Wetlands and islands in Germanic paganism

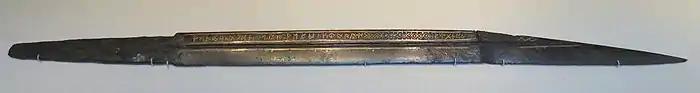
The Anglo-Saxon Seax of Beagnoth, found in the Thames and dating to the 9th-10th century CE

The reduction in depositions seen in Scandinavia during the Germanic Iron Age was not permanent, with depositions of items such as weapons, jewellery, coins and tools resurfacing again during the late 8th century until the beginning of the 11th century CE, when depositions again reduce, coinciding with the increased establishment of Christianity. Weapon depositions in the Viking Age continue the practice seen previously in the Germanic Iron Age with only small numbers of items found and often at different sites than before. These sites include wetlands in regions inhabited by the Viking diaspora, in regions such as Ireland and modern France and the Netherlands. Consistent with this, the Byzantine De Administrando Imperio describes the Rūs Vikings performing sacrifices on St. Gregory's Island in the Dnipro river, which has been linked to finds of Scandinavian swords in the region. Other written accounts include that of the 10th century Andalusian traveller Ibrahim ibn Yaqub that describes those living in Hedeby would throw excess children into the sea. The deposition of weapons in wetlands may be reflected in names of rivers in Nordic mythology such as ("The one bobbing with spears"), ("The stinging") and ("The dangerously sharp"). Of these three rivers, and run around the sanctuaries or homes of the gods while flows through the lands of humans before falling into Hel, and is explicitly described as flowing with swords and seaxes.